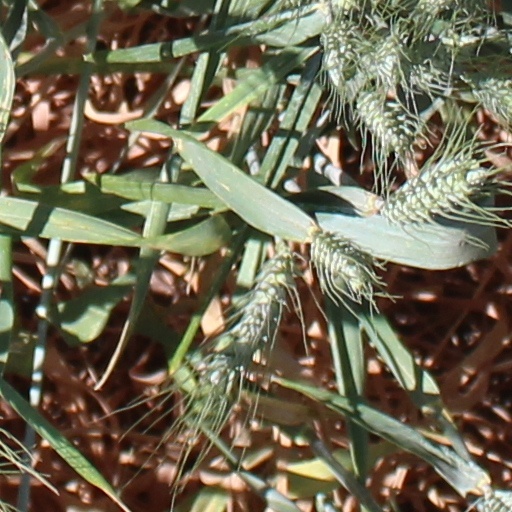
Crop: wheat